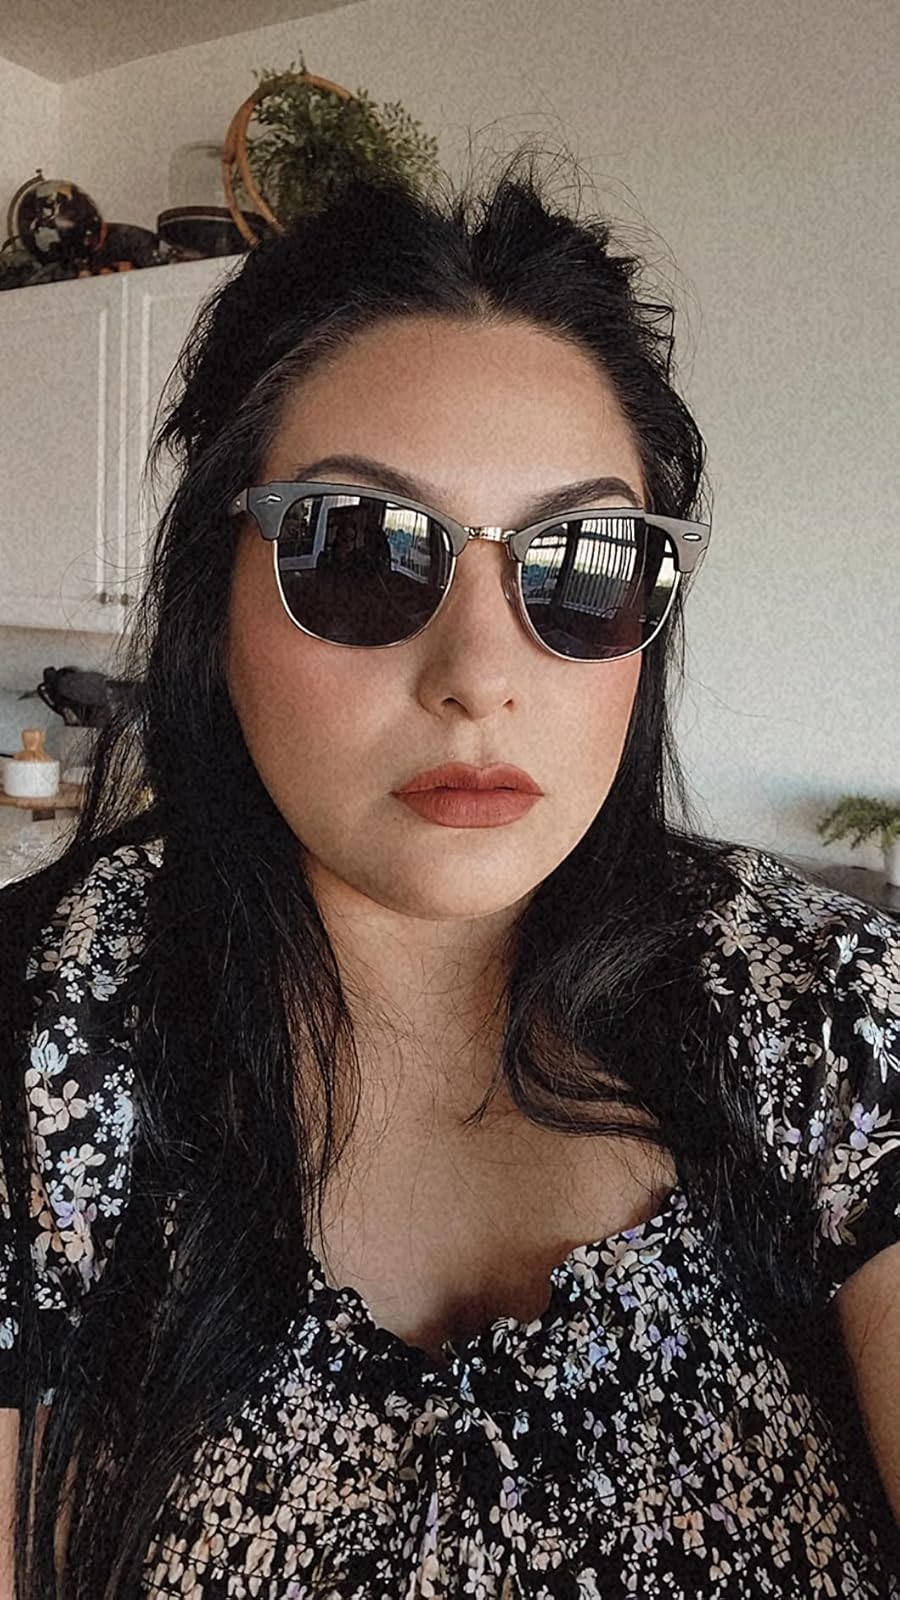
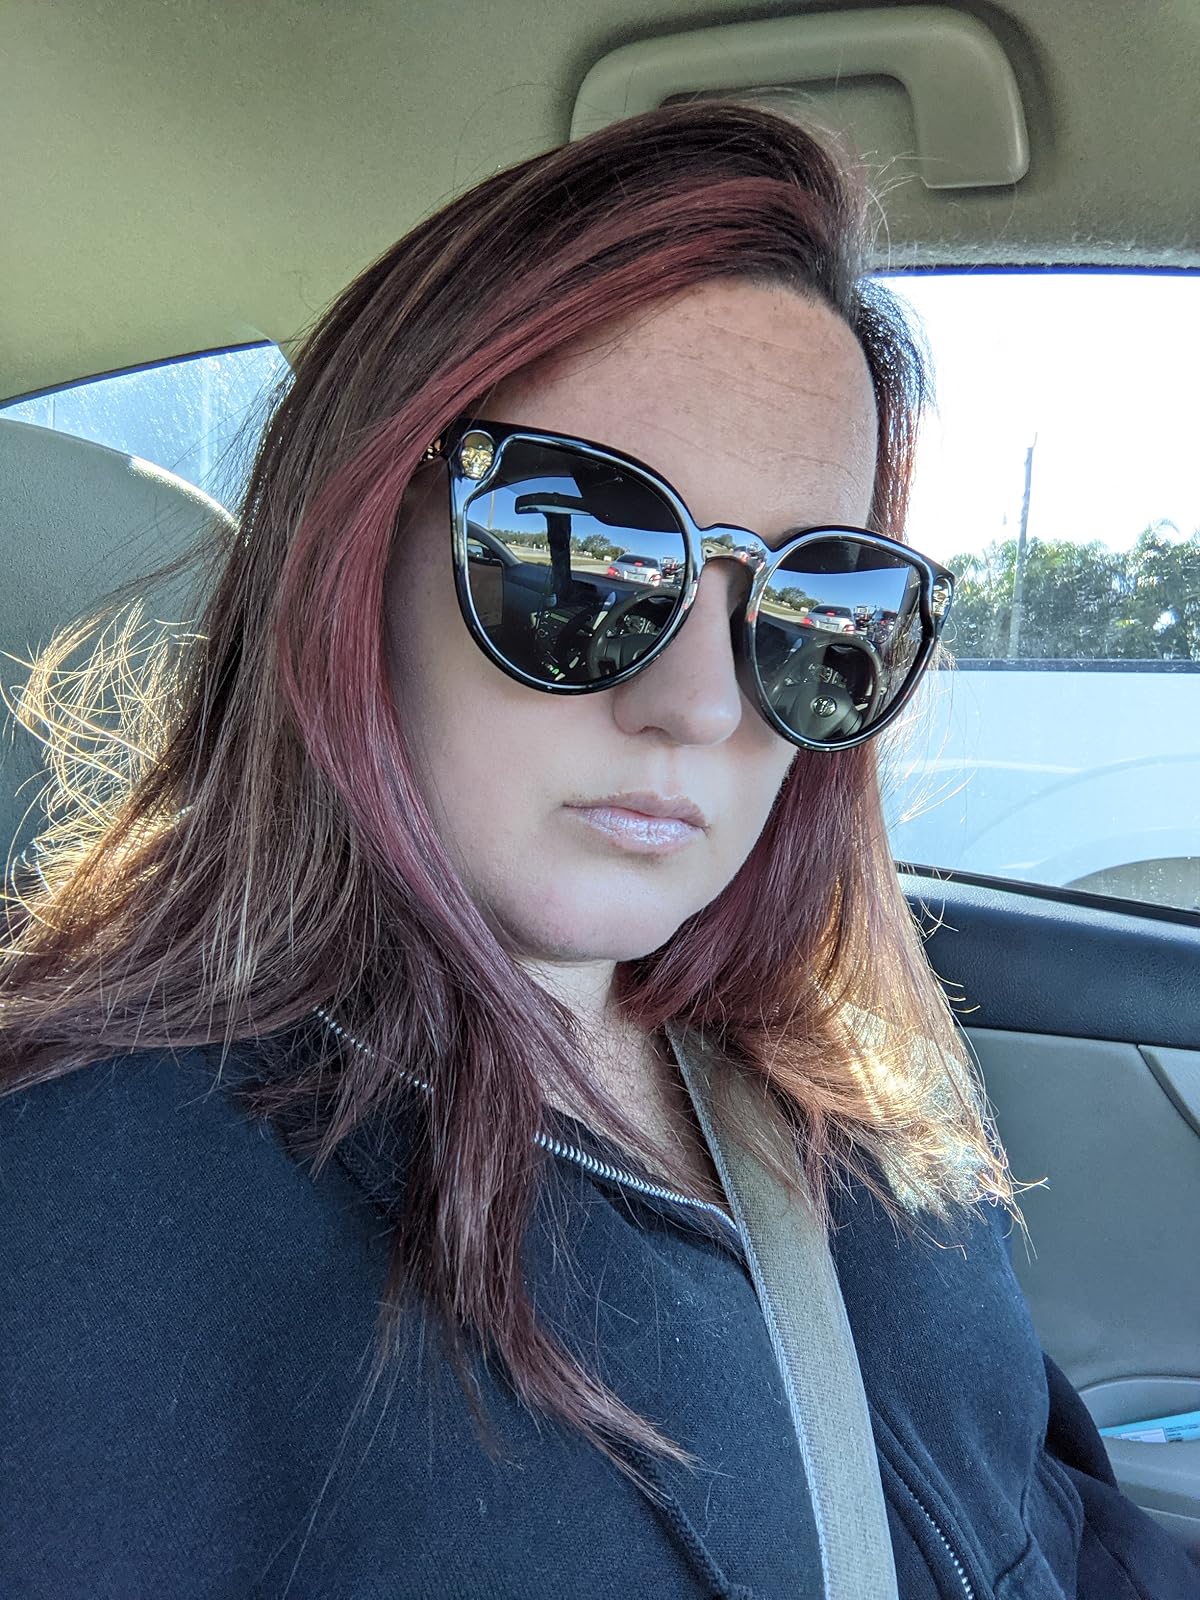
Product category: accessories_sunglasses
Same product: no